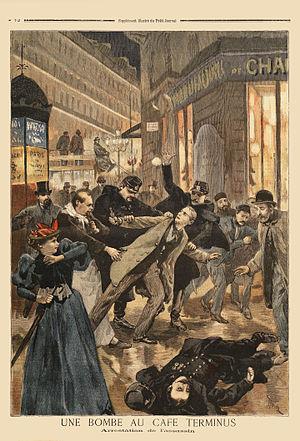
Le Hilton Opéra de Paris est un hôtel de luxe appartenant au groupe Hilton. Il se trouve au 108, rue Saint-Lazare dans le quartier de l'Europe du 8ᵉ arrondissement de Paris.